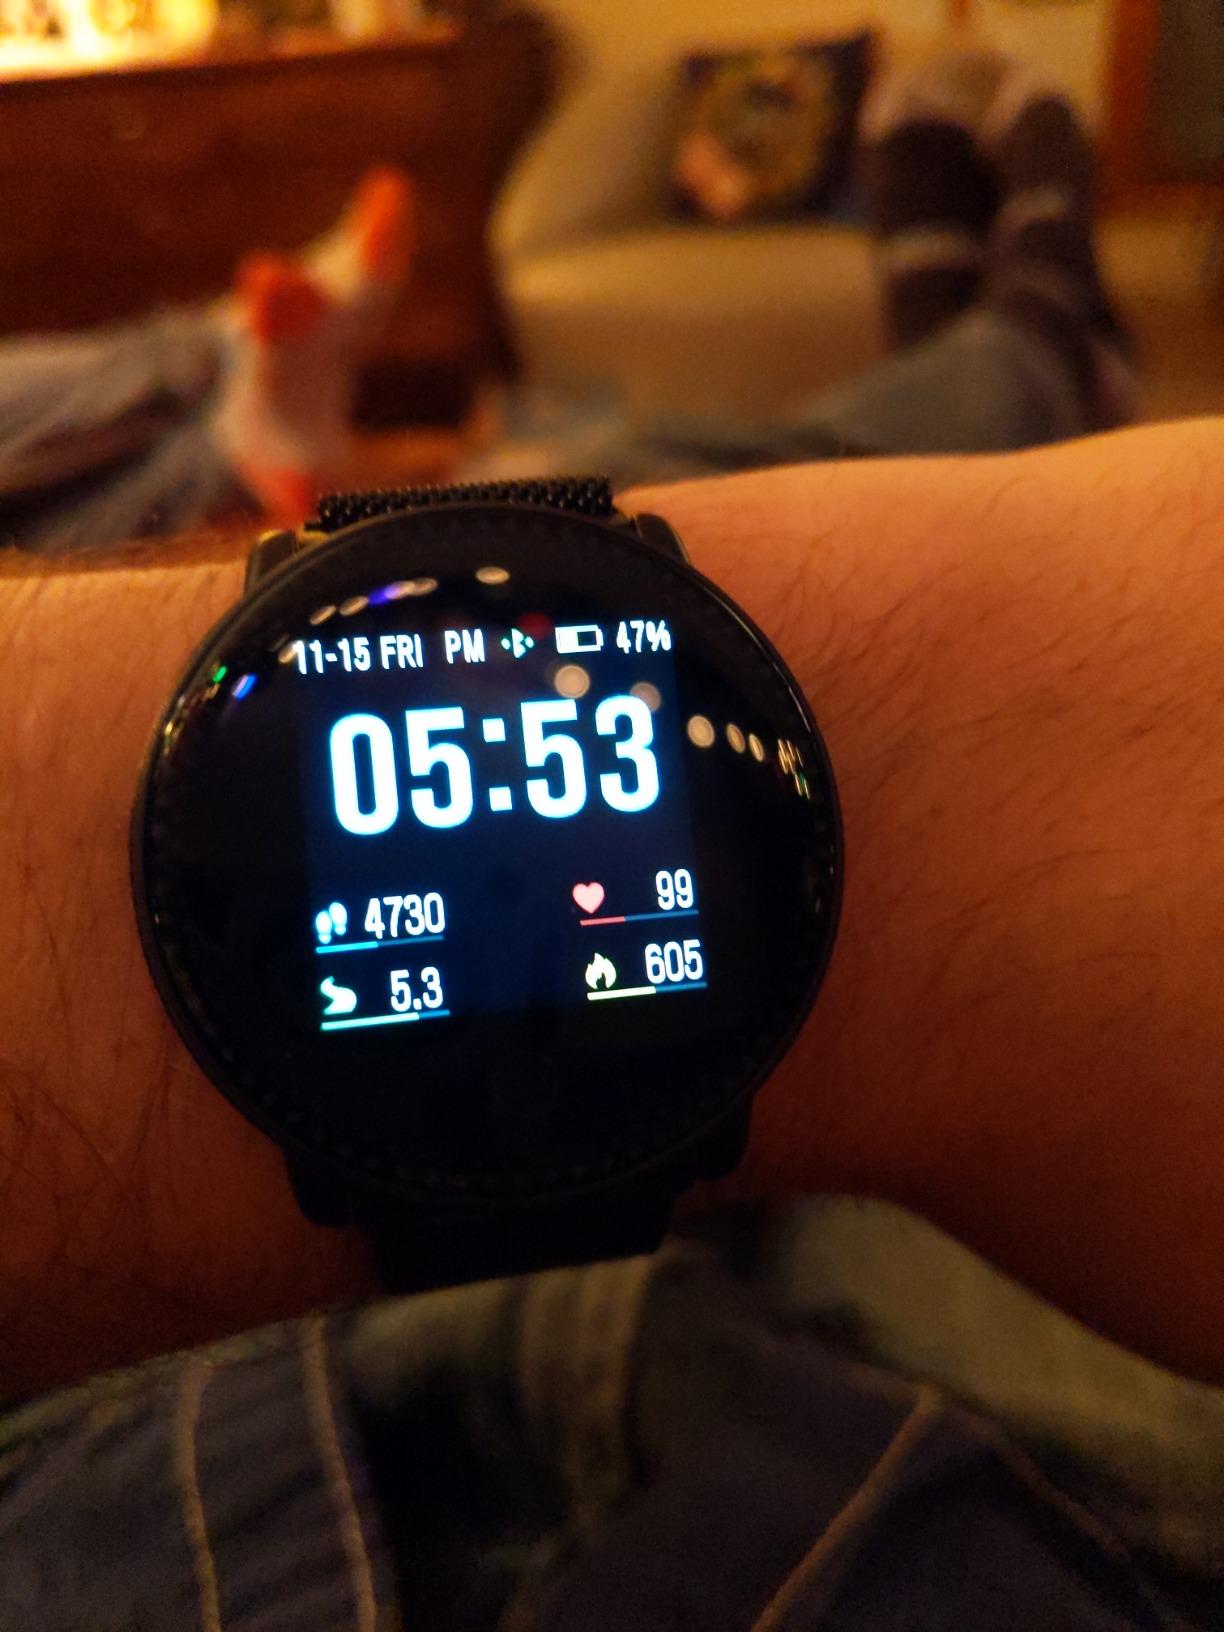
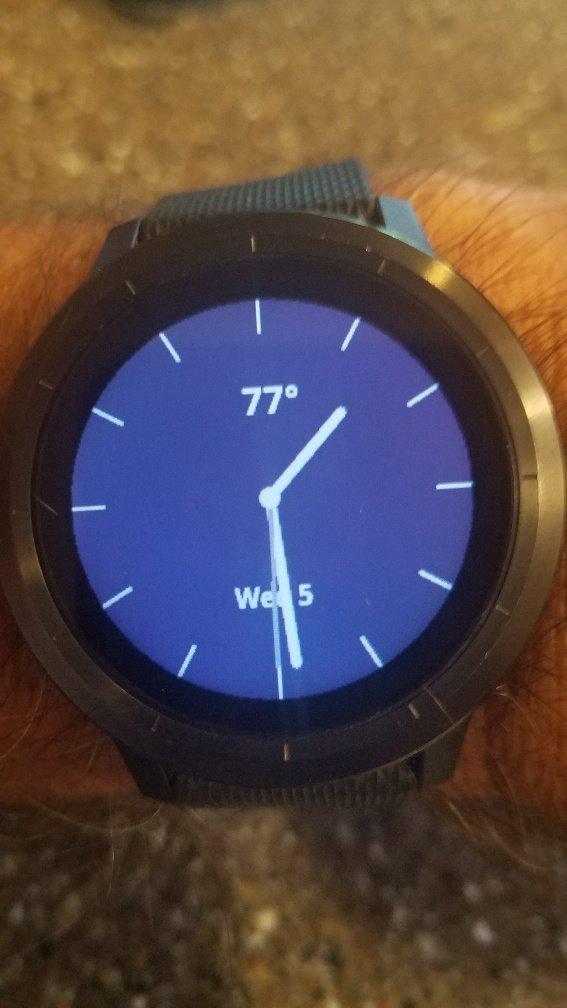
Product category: smartwatch
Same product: no